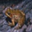
Label: frog